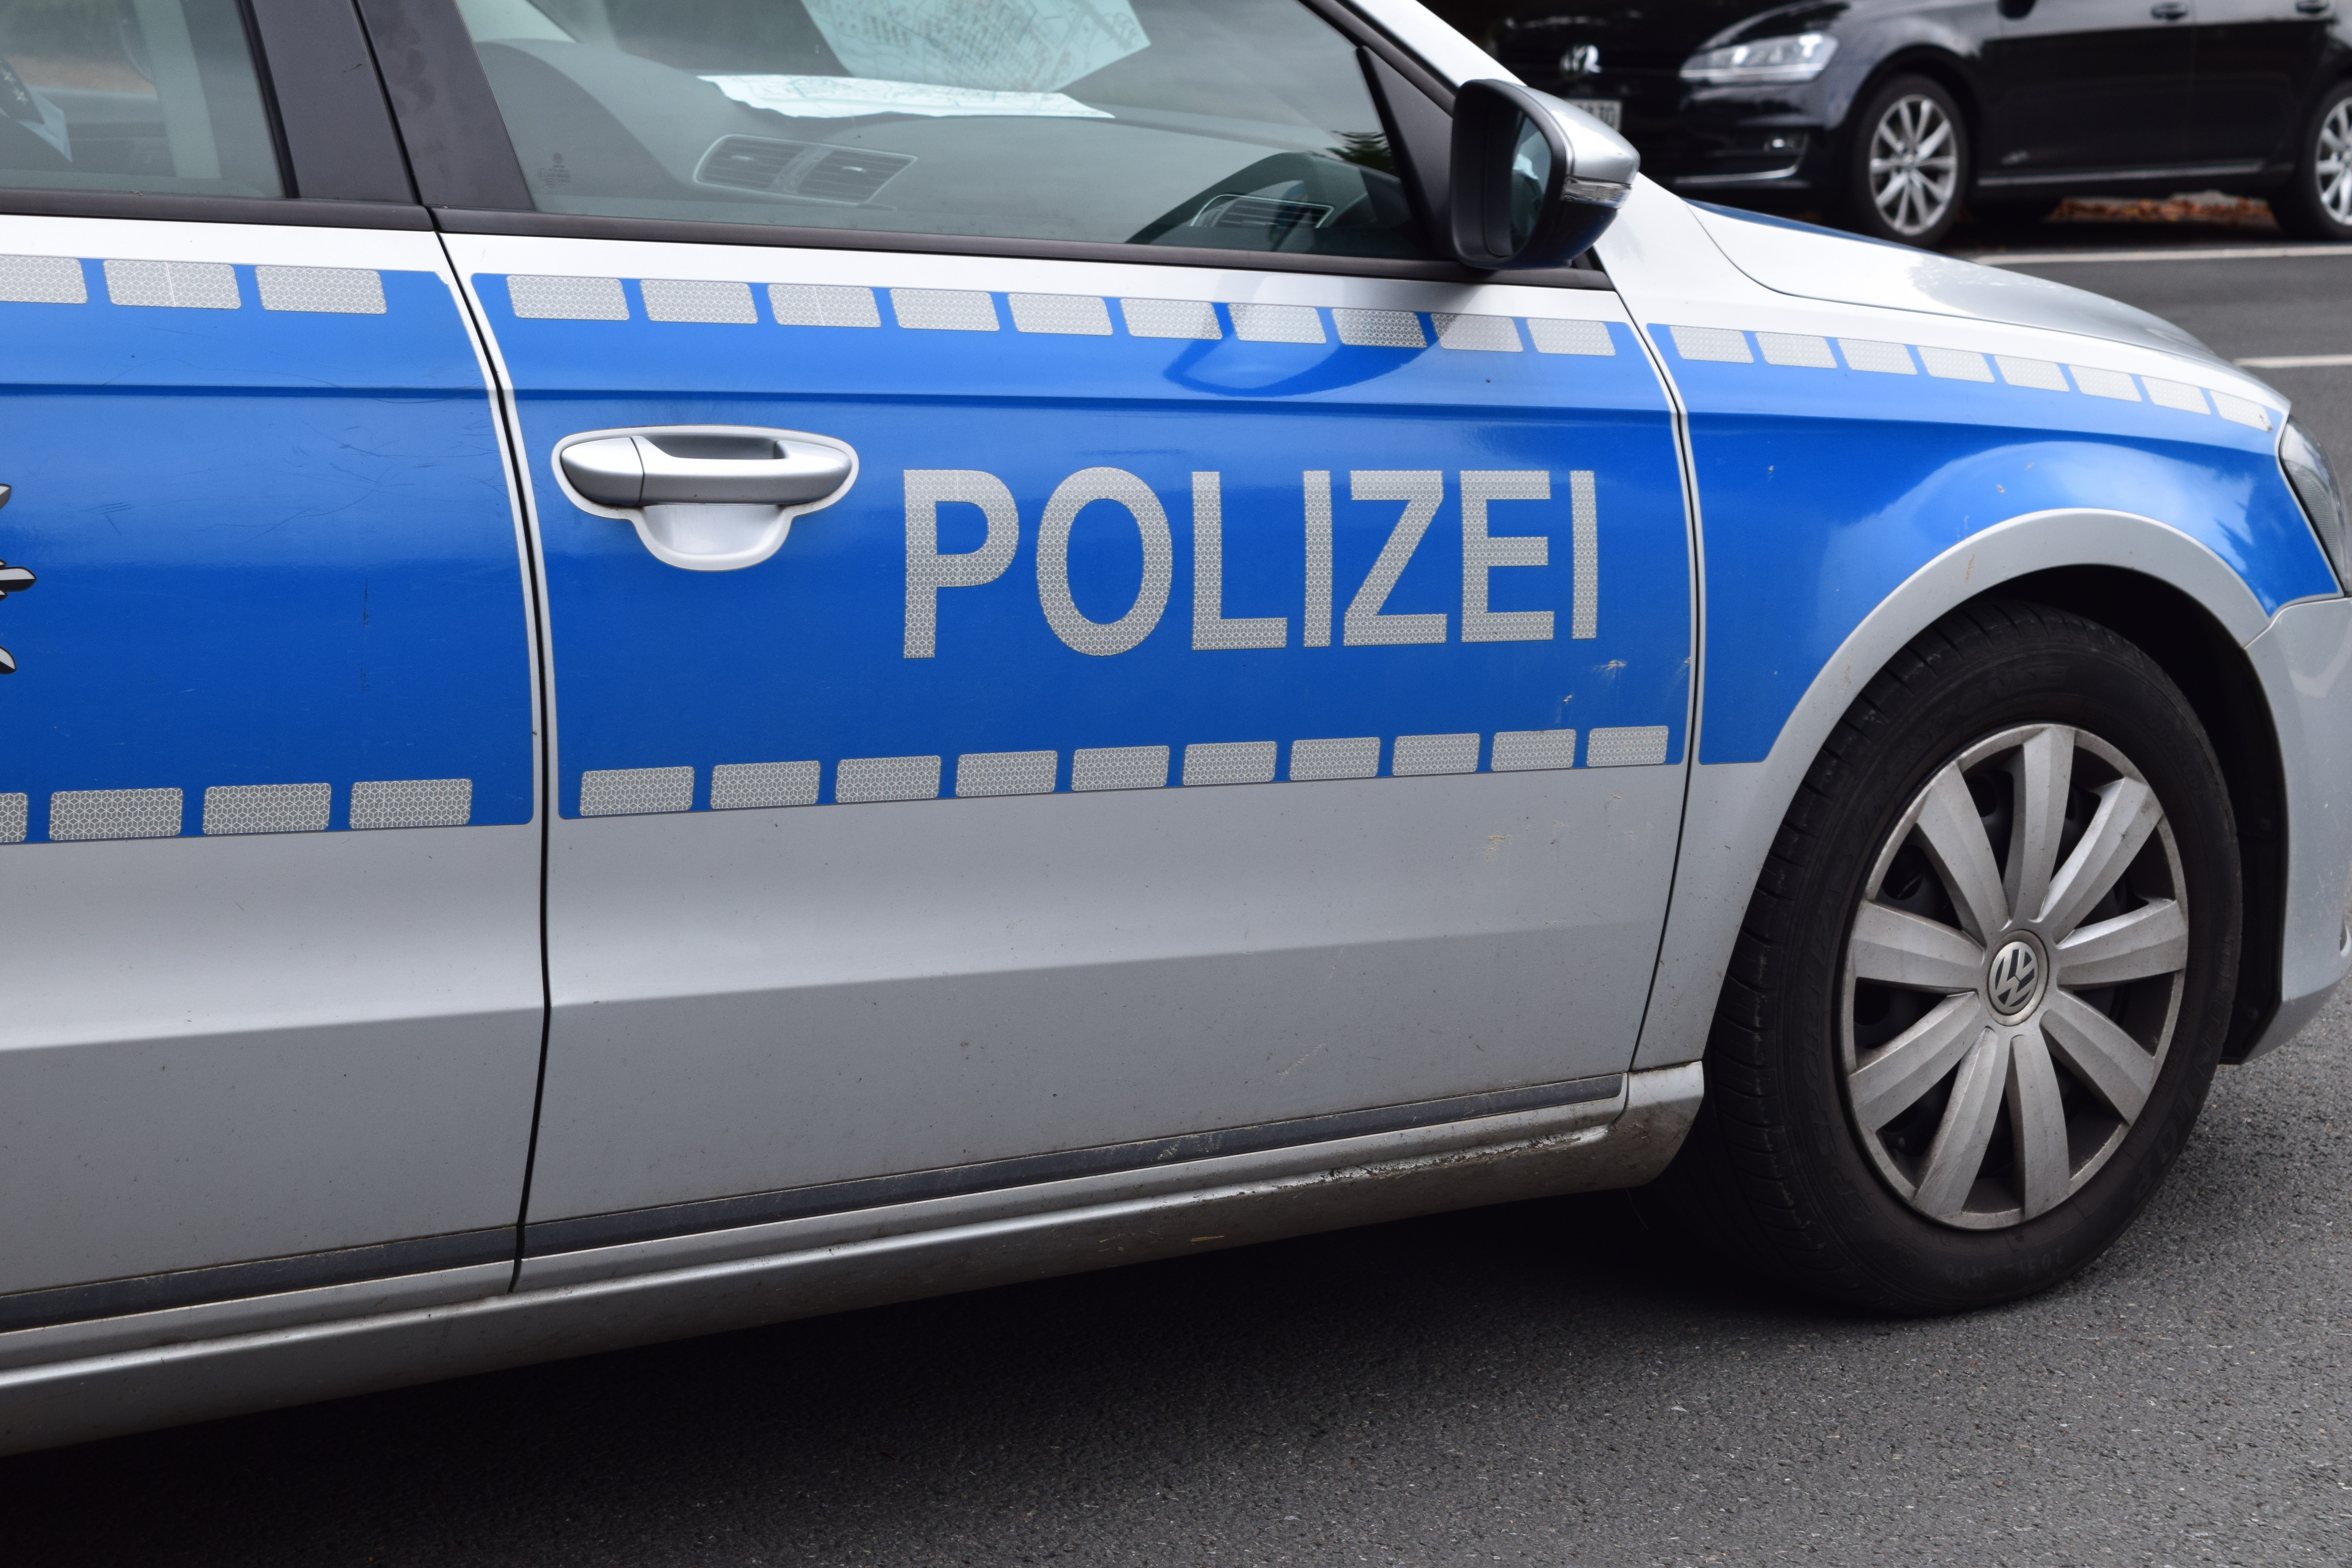
car, vehicle, motor vehicle, police, germany, patrol, police car, patrol car, state authority, police officers, automobile make, automotive exterior, compact car, luxury vehicle, vehicle registration plate